Văratec Monastery

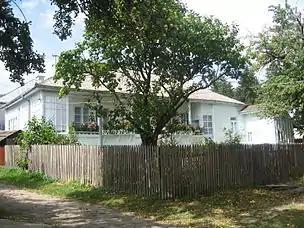
Cell (nun house)

chamber and for some of the buildings in Văratec Monastery. During 1968–1969 the restorer painter Arutium Avachian washed and restored the painting for the "Dormition of the Virgin Mary" Church.